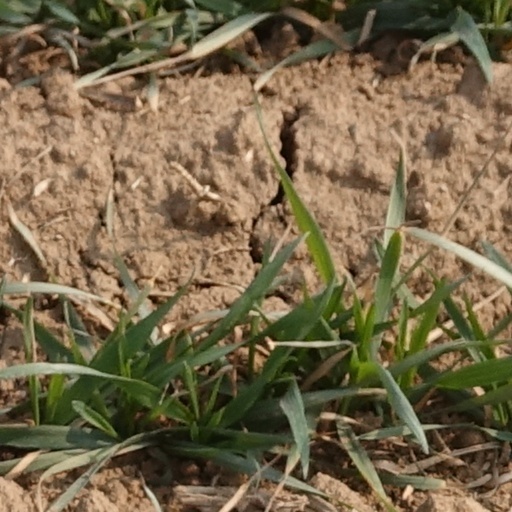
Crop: wheat